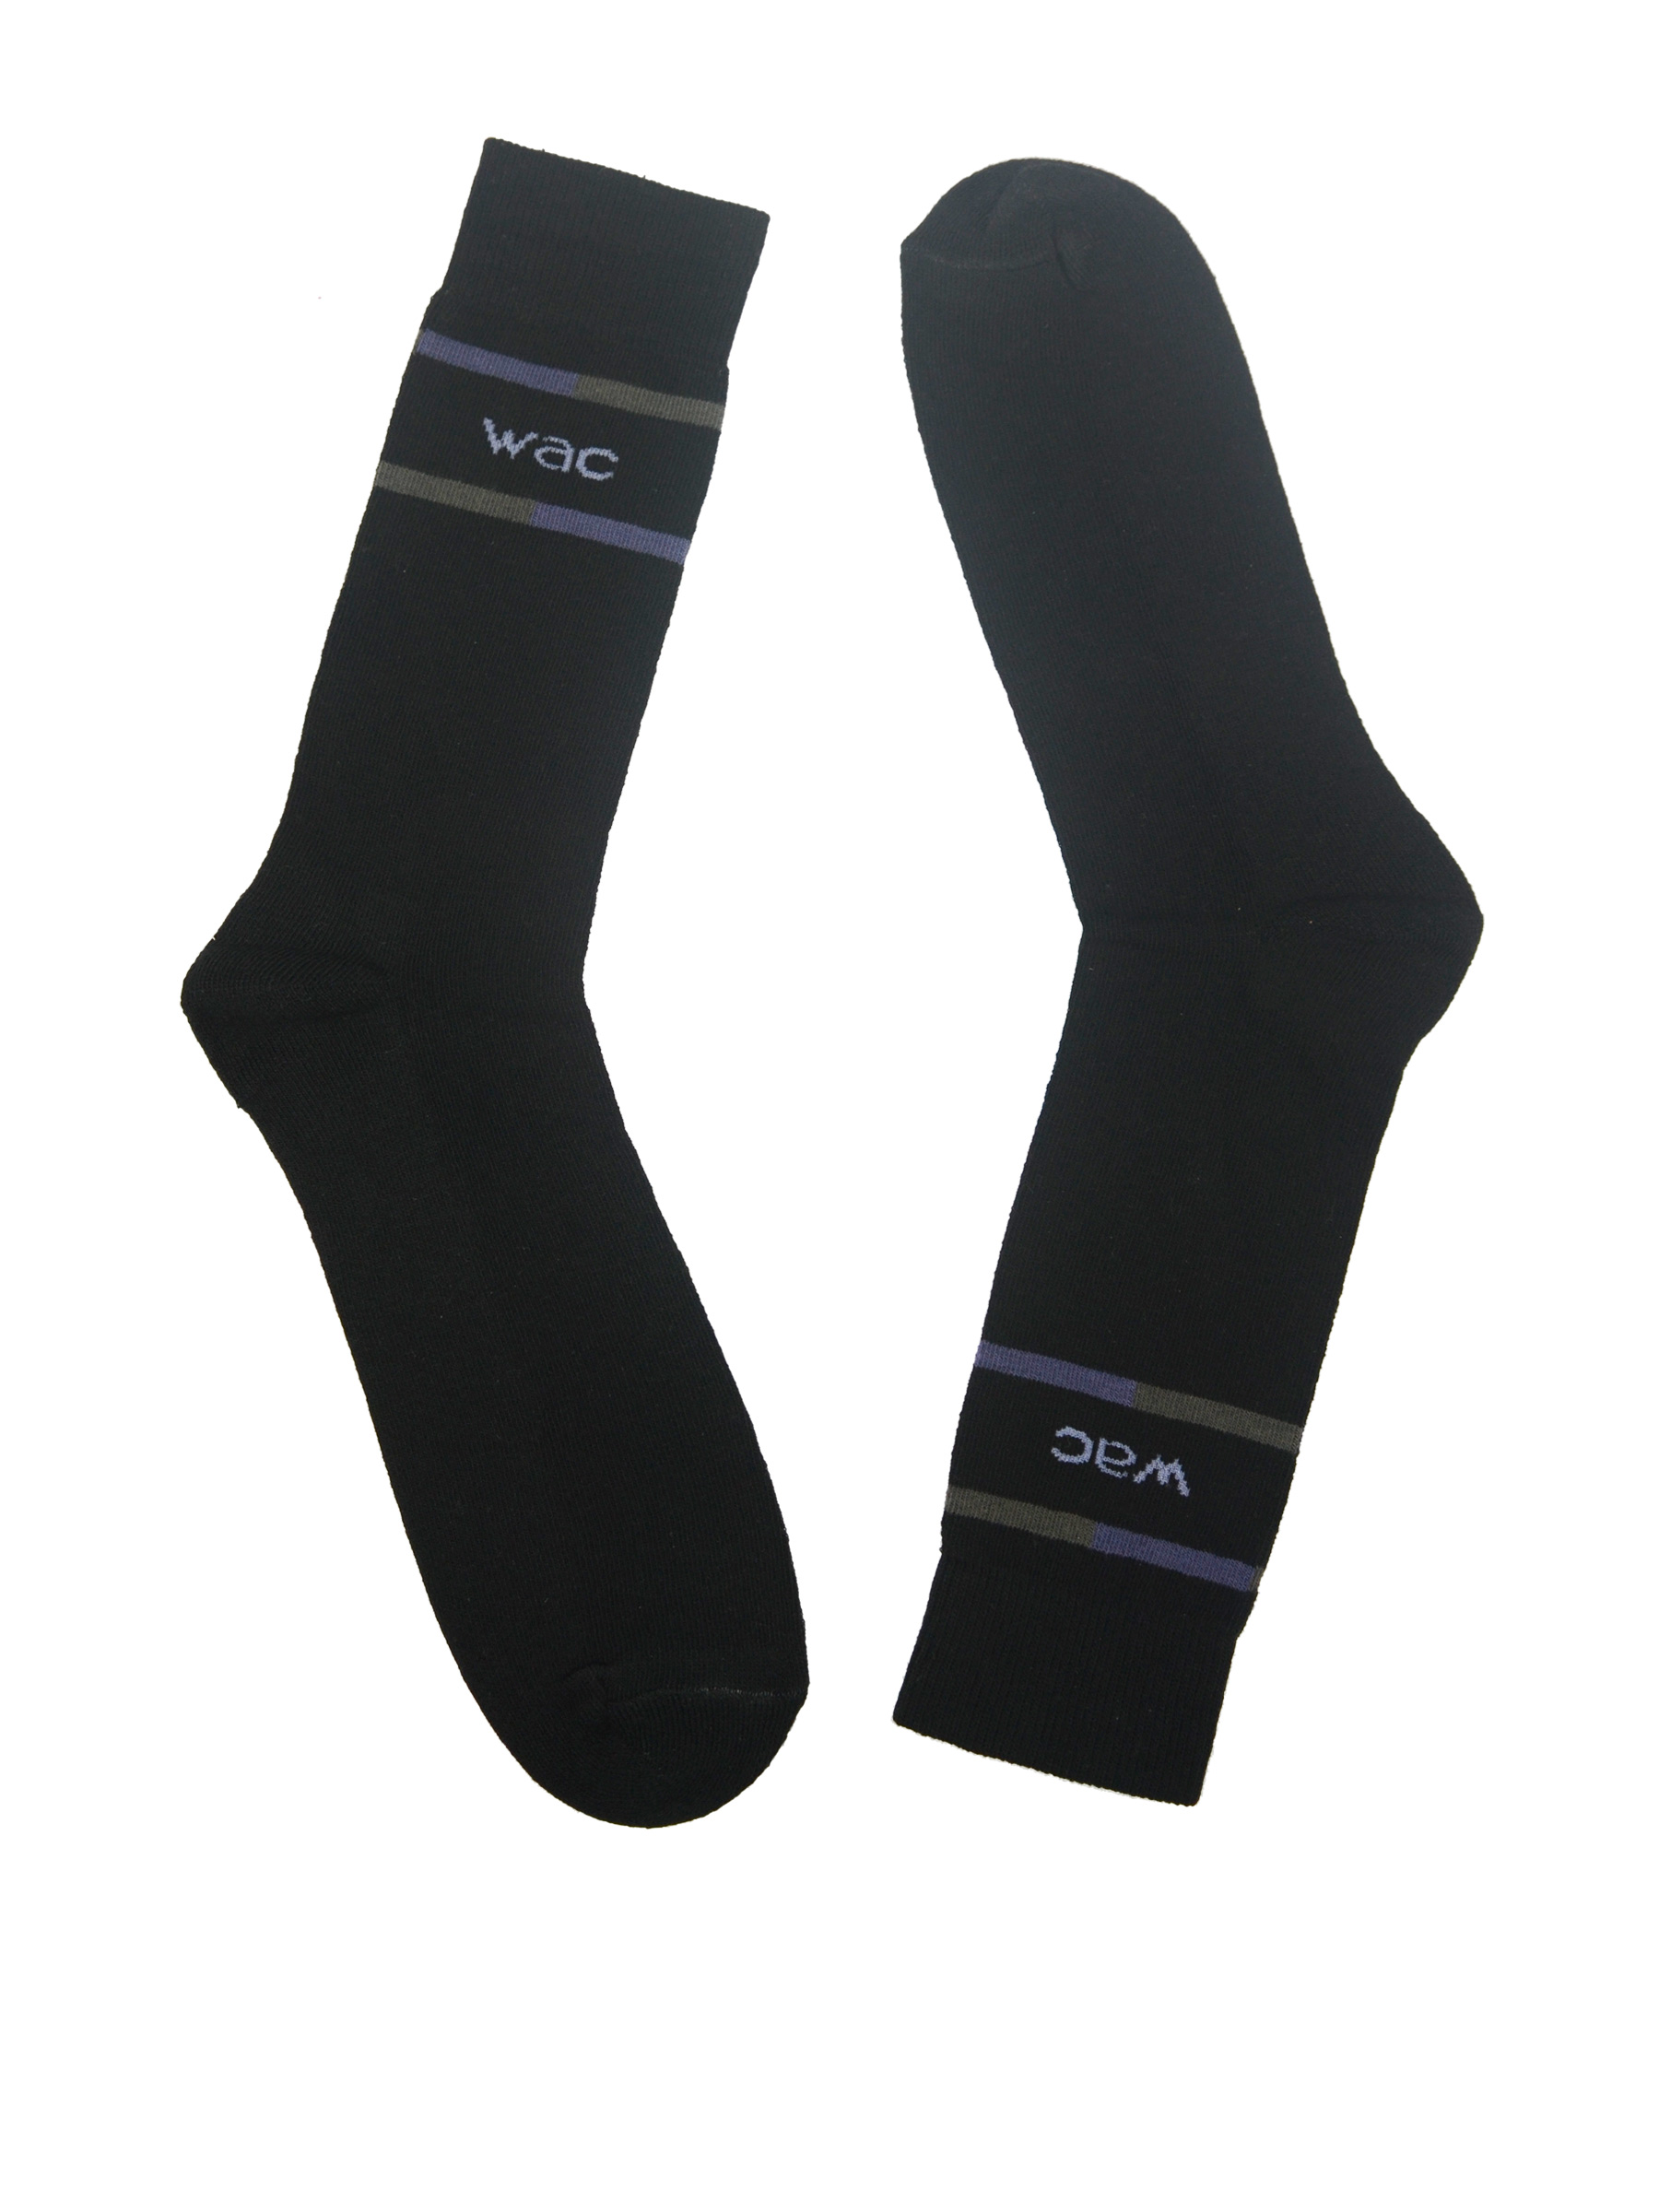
Wrangler Men's Black Crew Length Socks
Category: Accessories / Socks / Socks
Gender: Men
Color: Black
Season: Summer 2016
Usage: Casual